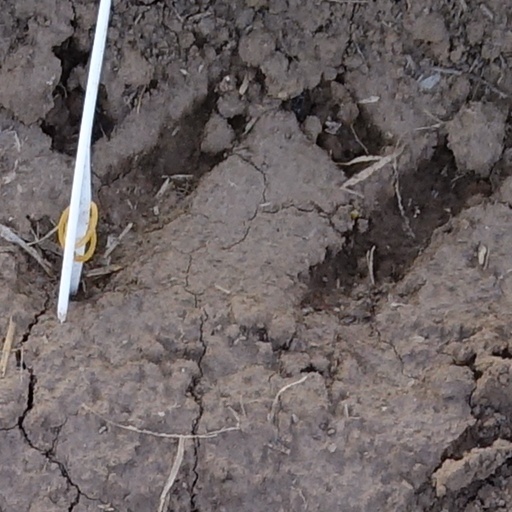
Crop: wheat